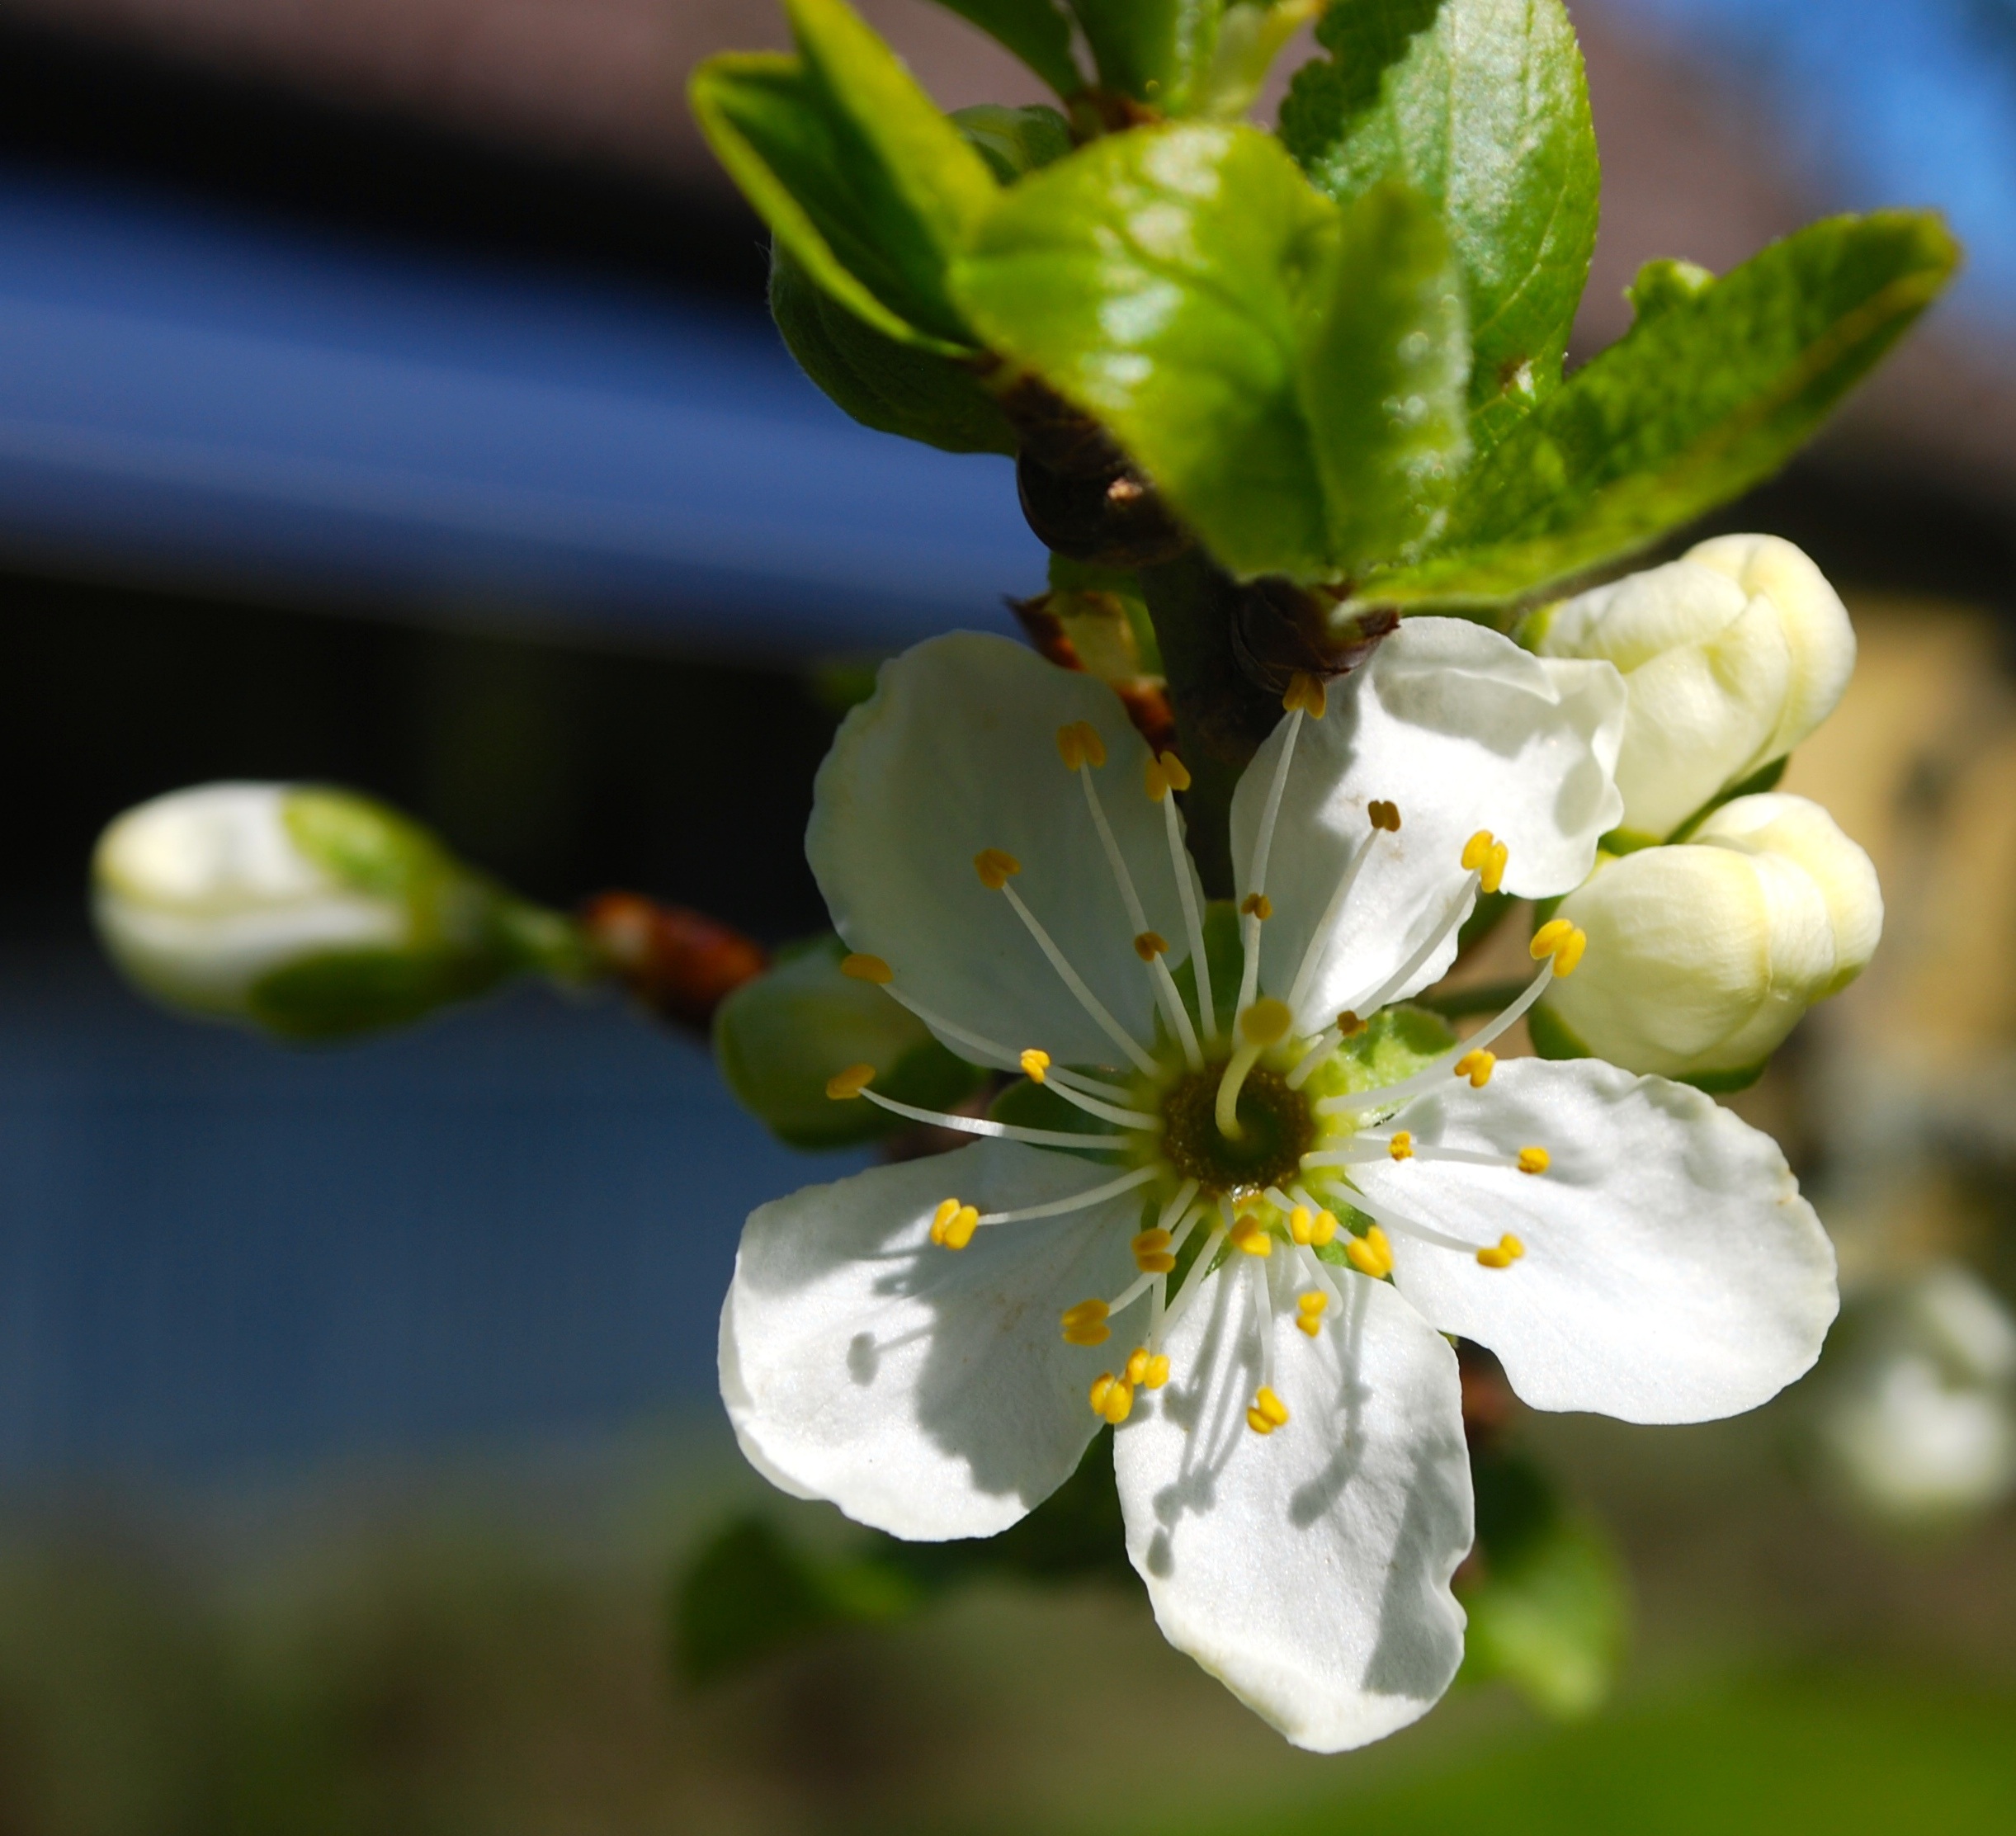
tree, nature, branch, blossom, plant, white, fruit, berry, flower, food, spring, green, produce, botany, flora, greenery, wildflower, close up, plum, shrub, flowering, macro photography, flowering plant, land plant